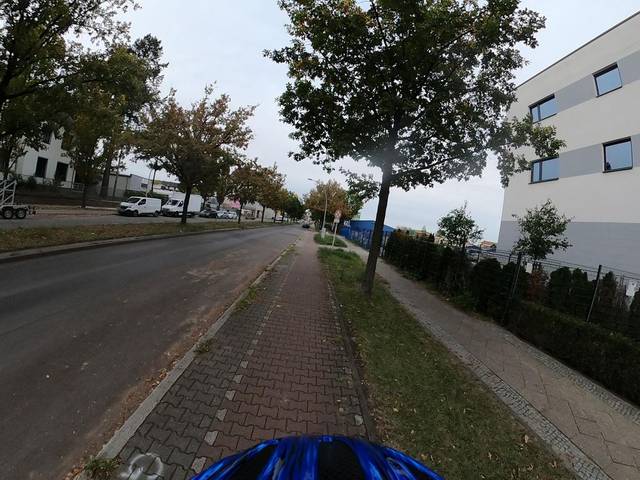
Region: Germany
Coordinates: 52.454, 13.409